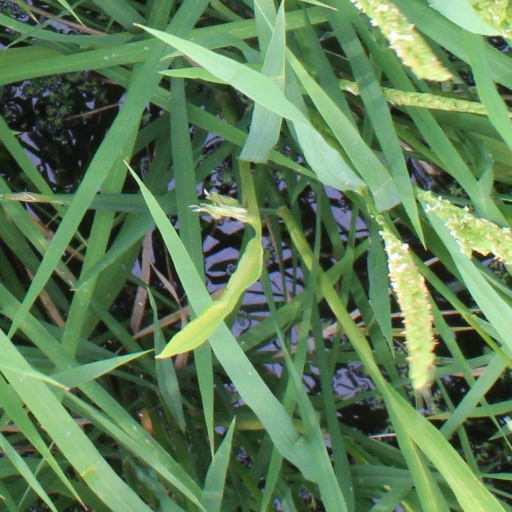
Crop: rice